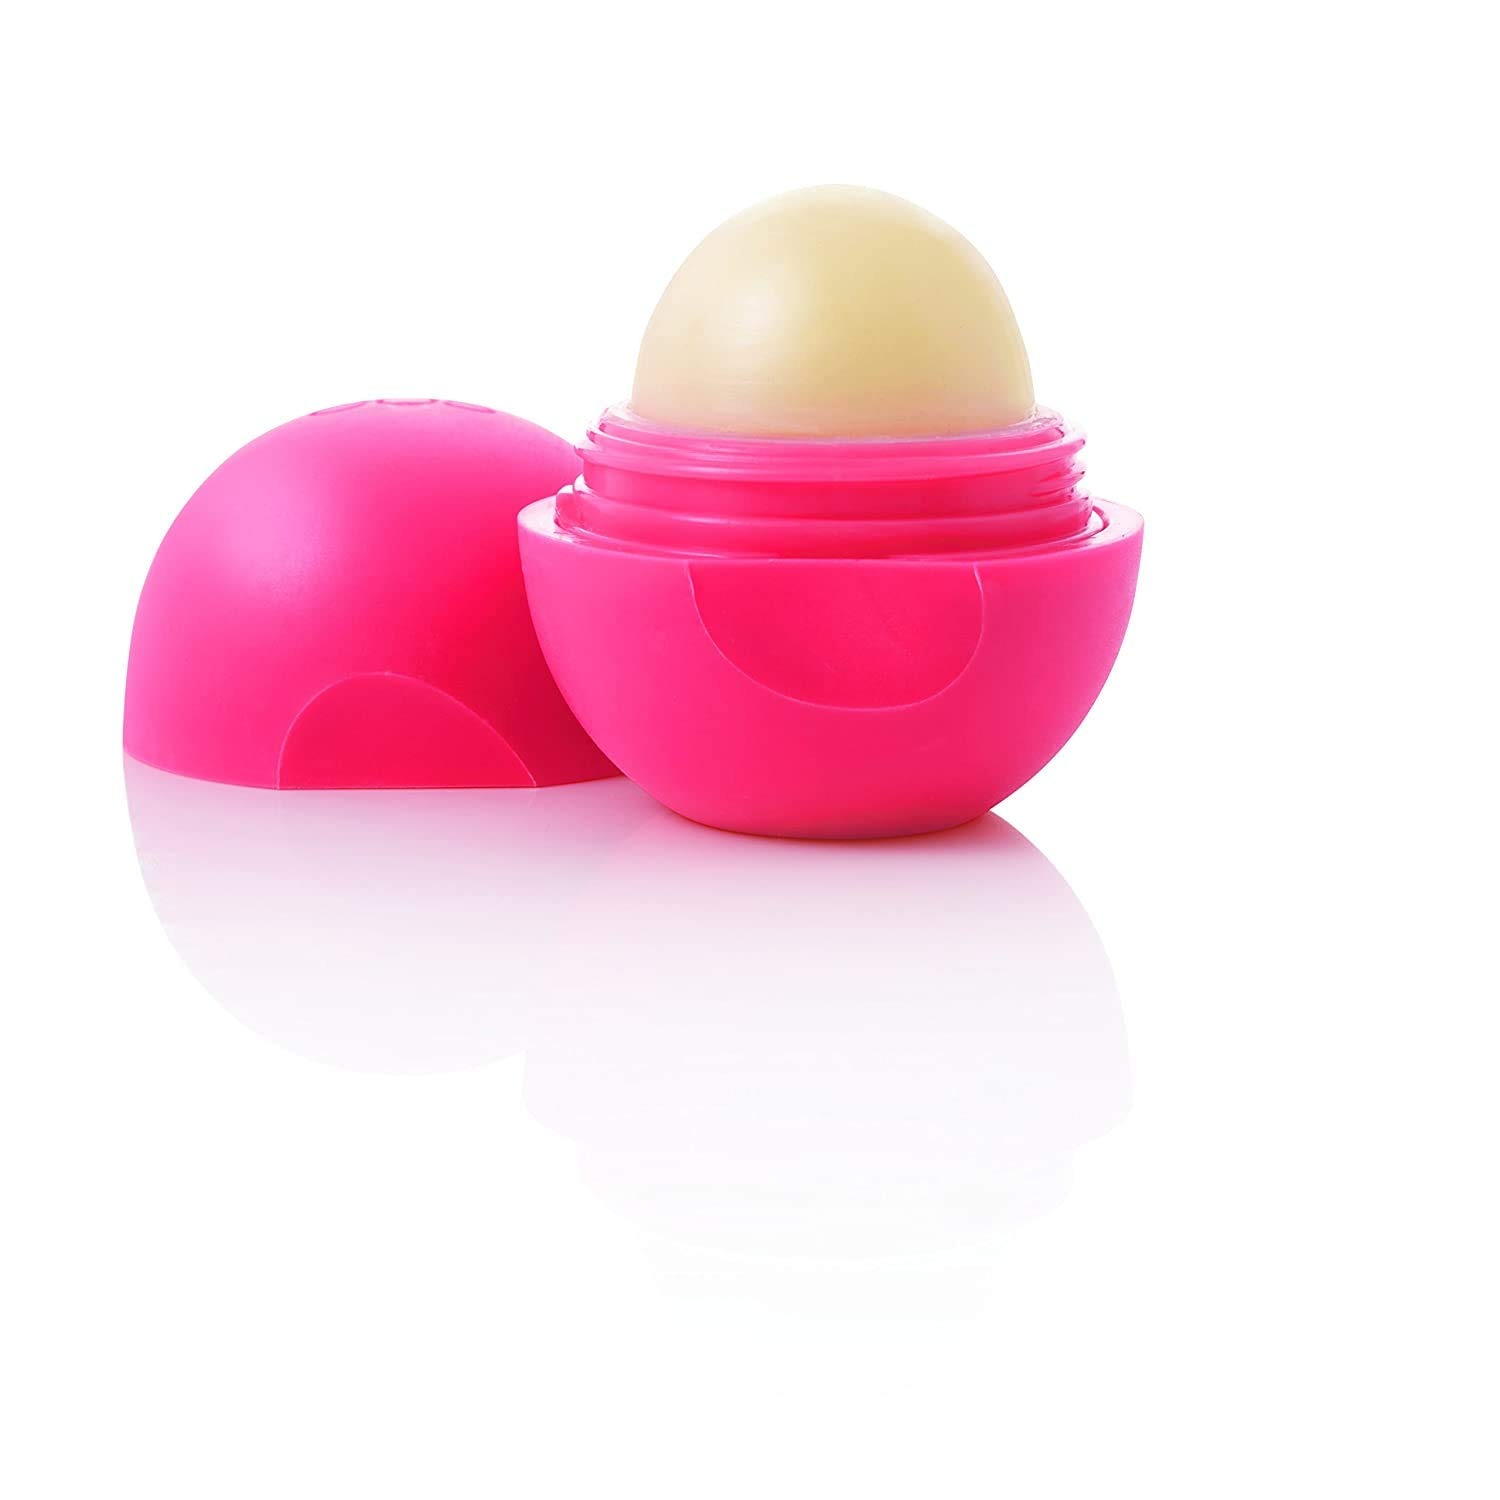
Item Name: eos Smooth Sphere Lip Balm, Summer Fruit, 0.25 oz
Bullet Point 1: Long-lasting moisture, smoothers on clear
Bullet Point 2: Sheaf butter & vitamin E
Bullet Point 3: Twist off top
Bullet Point 4: Precisely glides on lips
Bullet Point 5: Gluten free, paraben free, petrolatum free, phthalate free
Value: 1.0
Unit: count

Price: 6.38